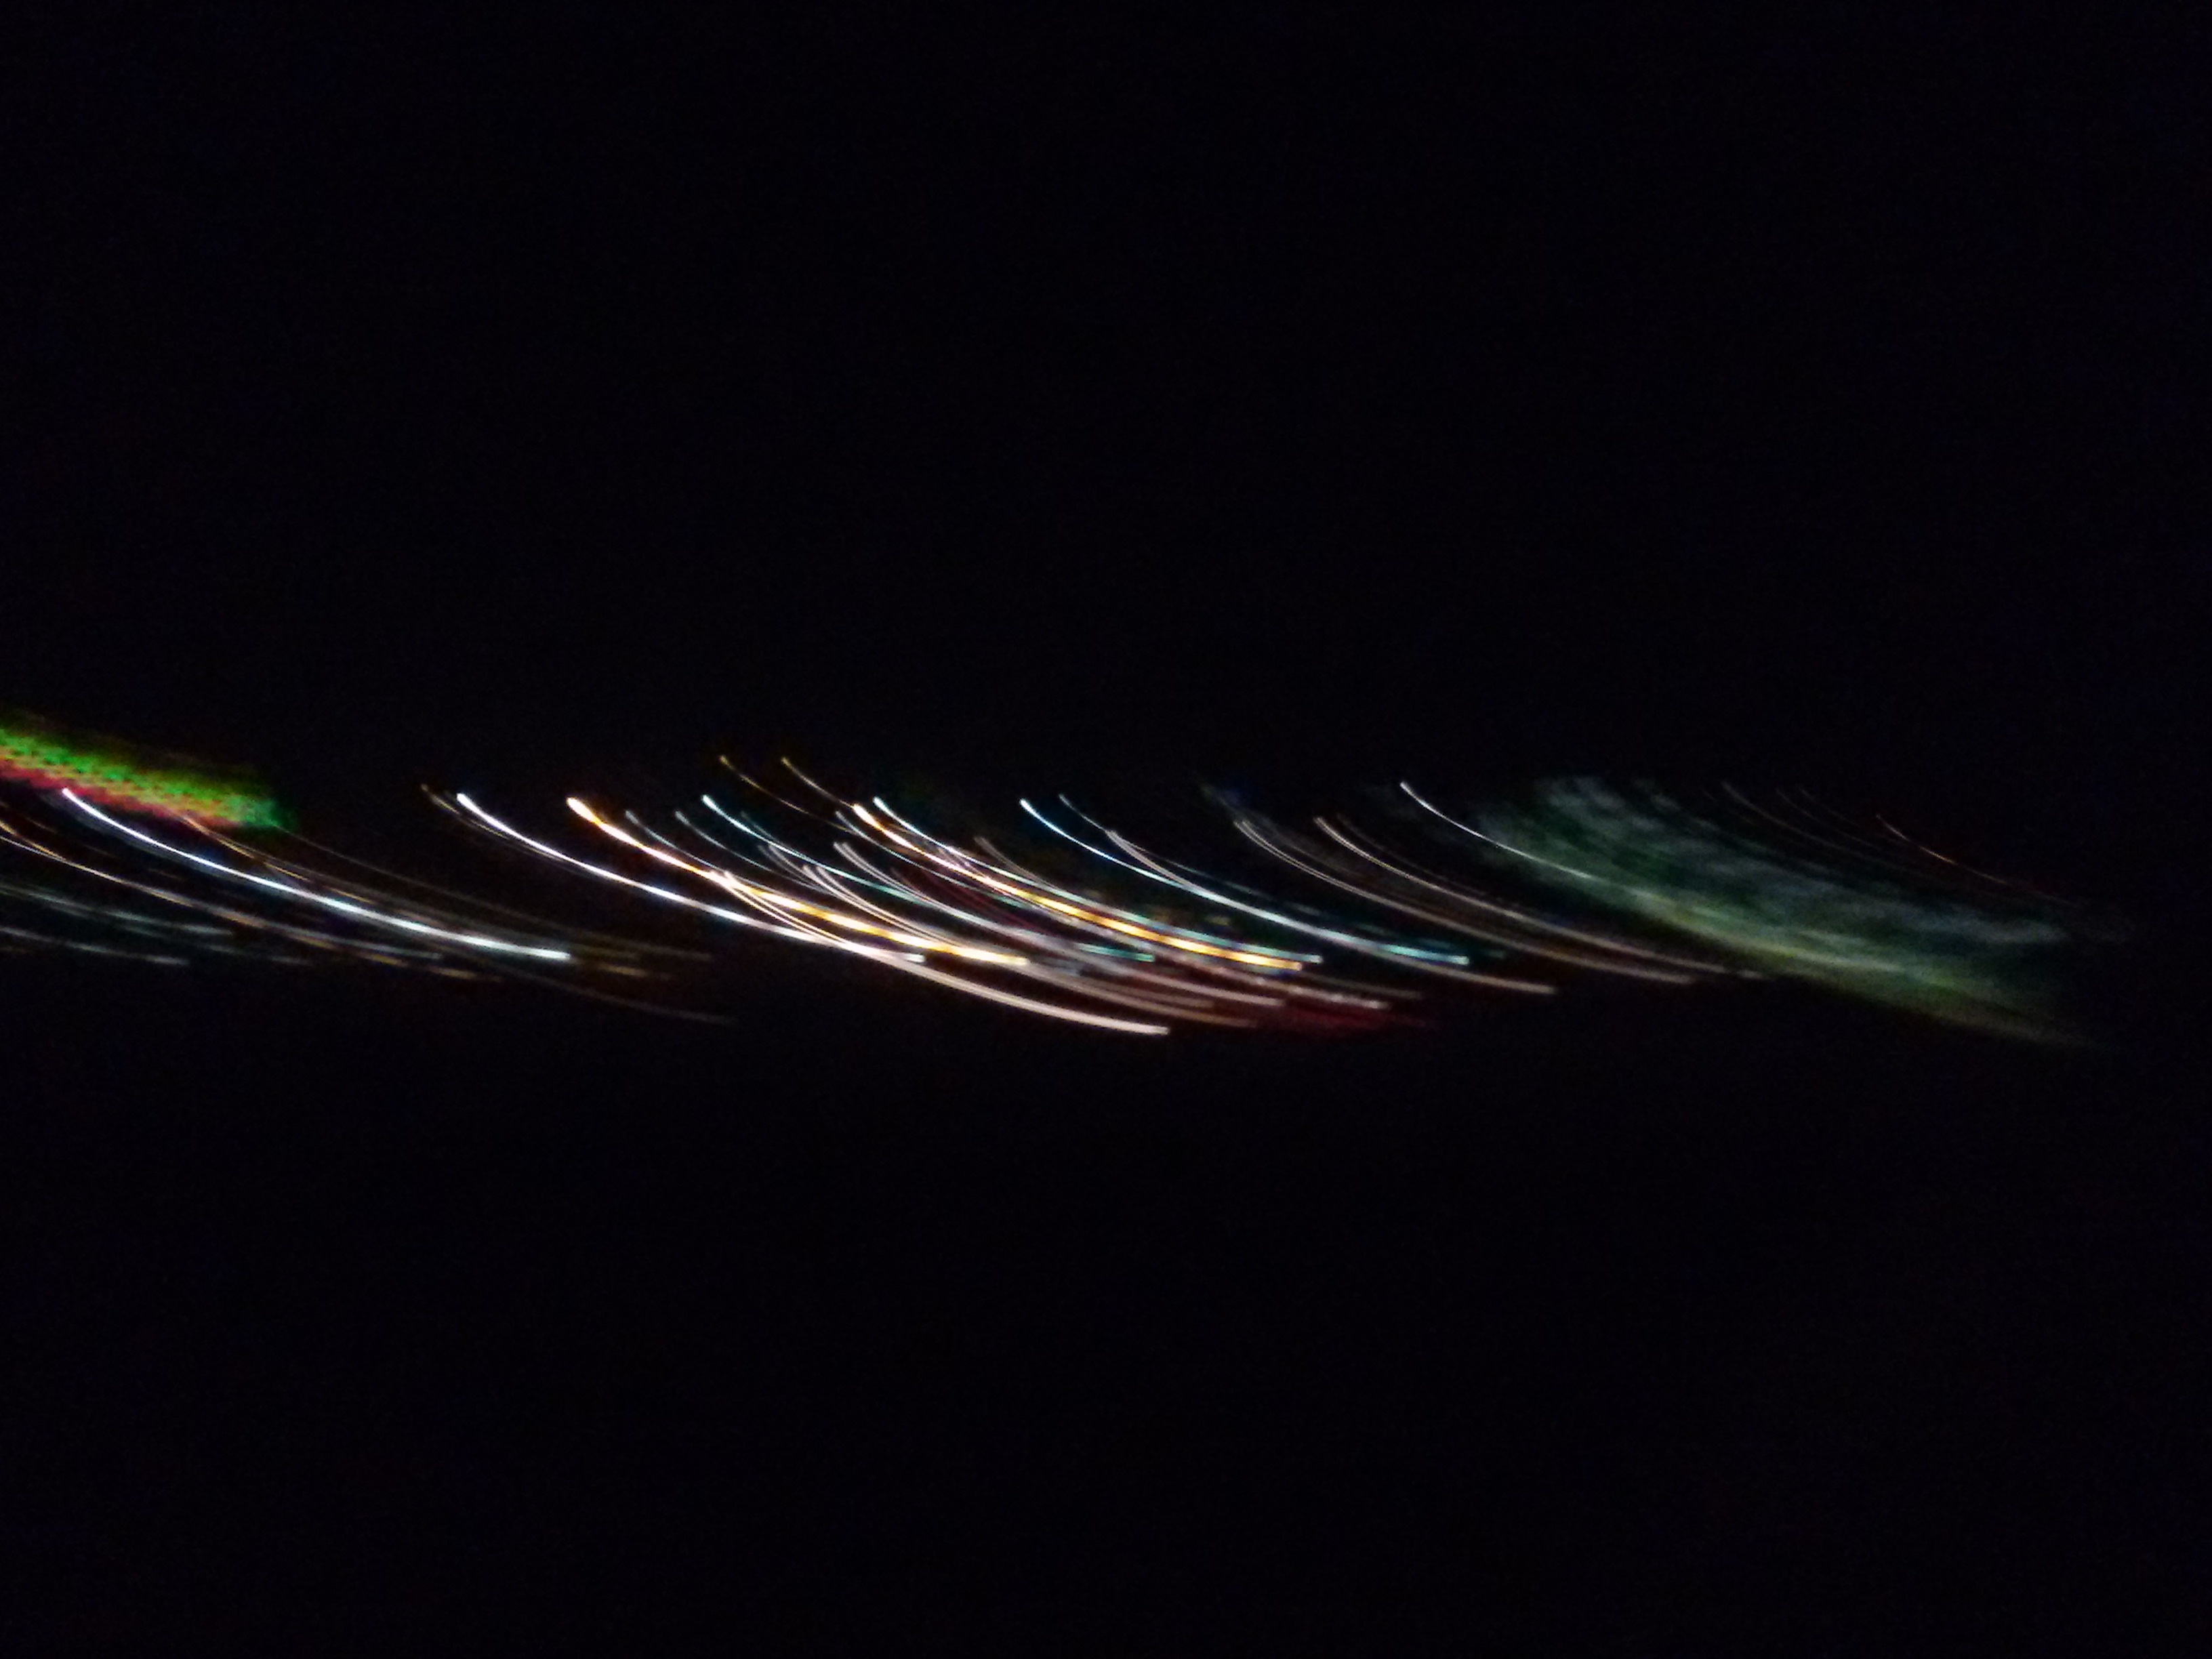
wing, light, night, wave, cable, line, green, darkness, lighting, close up, macro photography